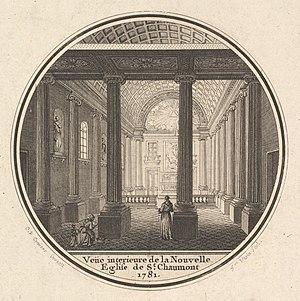
À l'angle de la rue Saint-Denis et de la rue de Tracy, se trouvait l'église conventuelle, construite en 1782 par Pierre Convers dans le style antique (aujourd'hui détruite).
Joseph Varin est un graveur français né à Châlons-sur-Marne en 1740 et mort à Paris en 1800.